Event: Nepal Earthquake
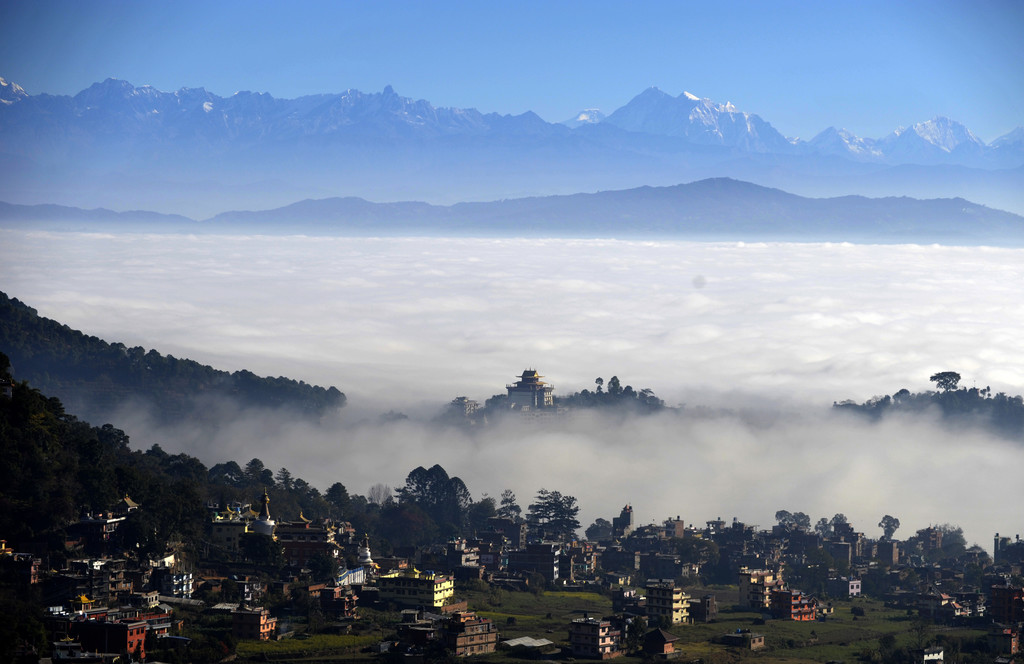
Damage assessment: no_damage